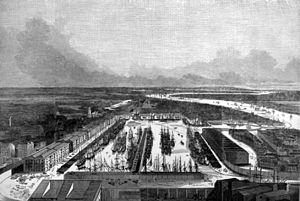
Les docks de Londres sont un ensemble de quais construits dans le port de Londres. Ils ont été construits dans le quartier de Wapping entre 1799 et 1815. Traditionnellement, les navires venaient accoster sur les quais de la Tamise, mais une augmentation des capacités devint nécessaire. Ils furent les docks les plus proches de la ville de Londres jusqu'à la construction des docks de St Katharine. Destinés au commerce de biens précieux, comme l'ivoire, le cacao, la soie, le vin, ils restèrent en activité jusqu'en 1981 où ils furent remplis et utilisés afin de construire des logements.